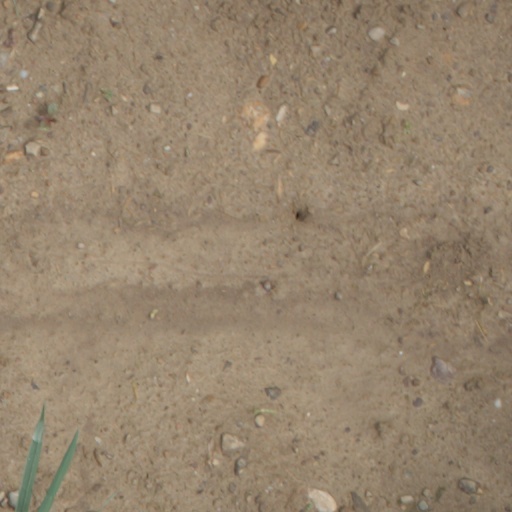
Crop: wheat